Speedway Wolfslake

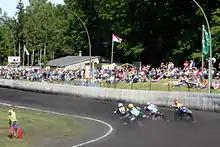
Bundesliga match, Wolfslake vs Stralsund 2015

Speedway was founded at the Eichenring in 1980, although the first official race meeting took place after the sand track was replaced by a regulation size 335 metres circuit in 1981. The opening meeting attracted 15,000 spectators on 29 August 1981.